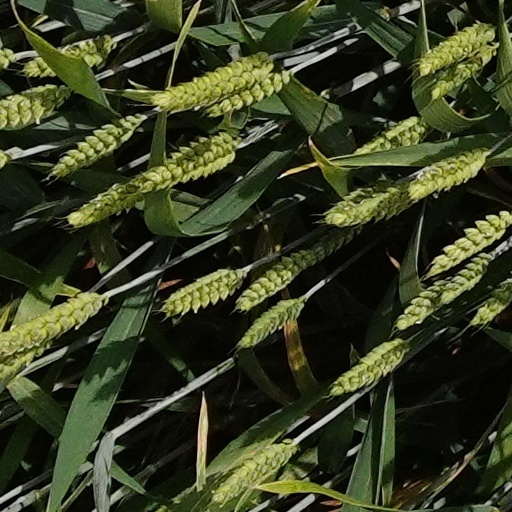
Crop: wheat